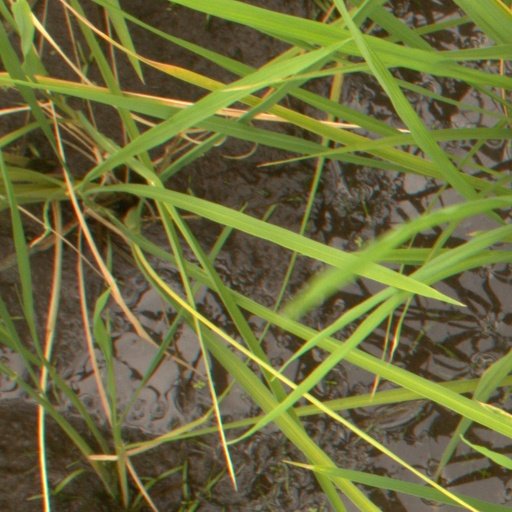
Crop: rice